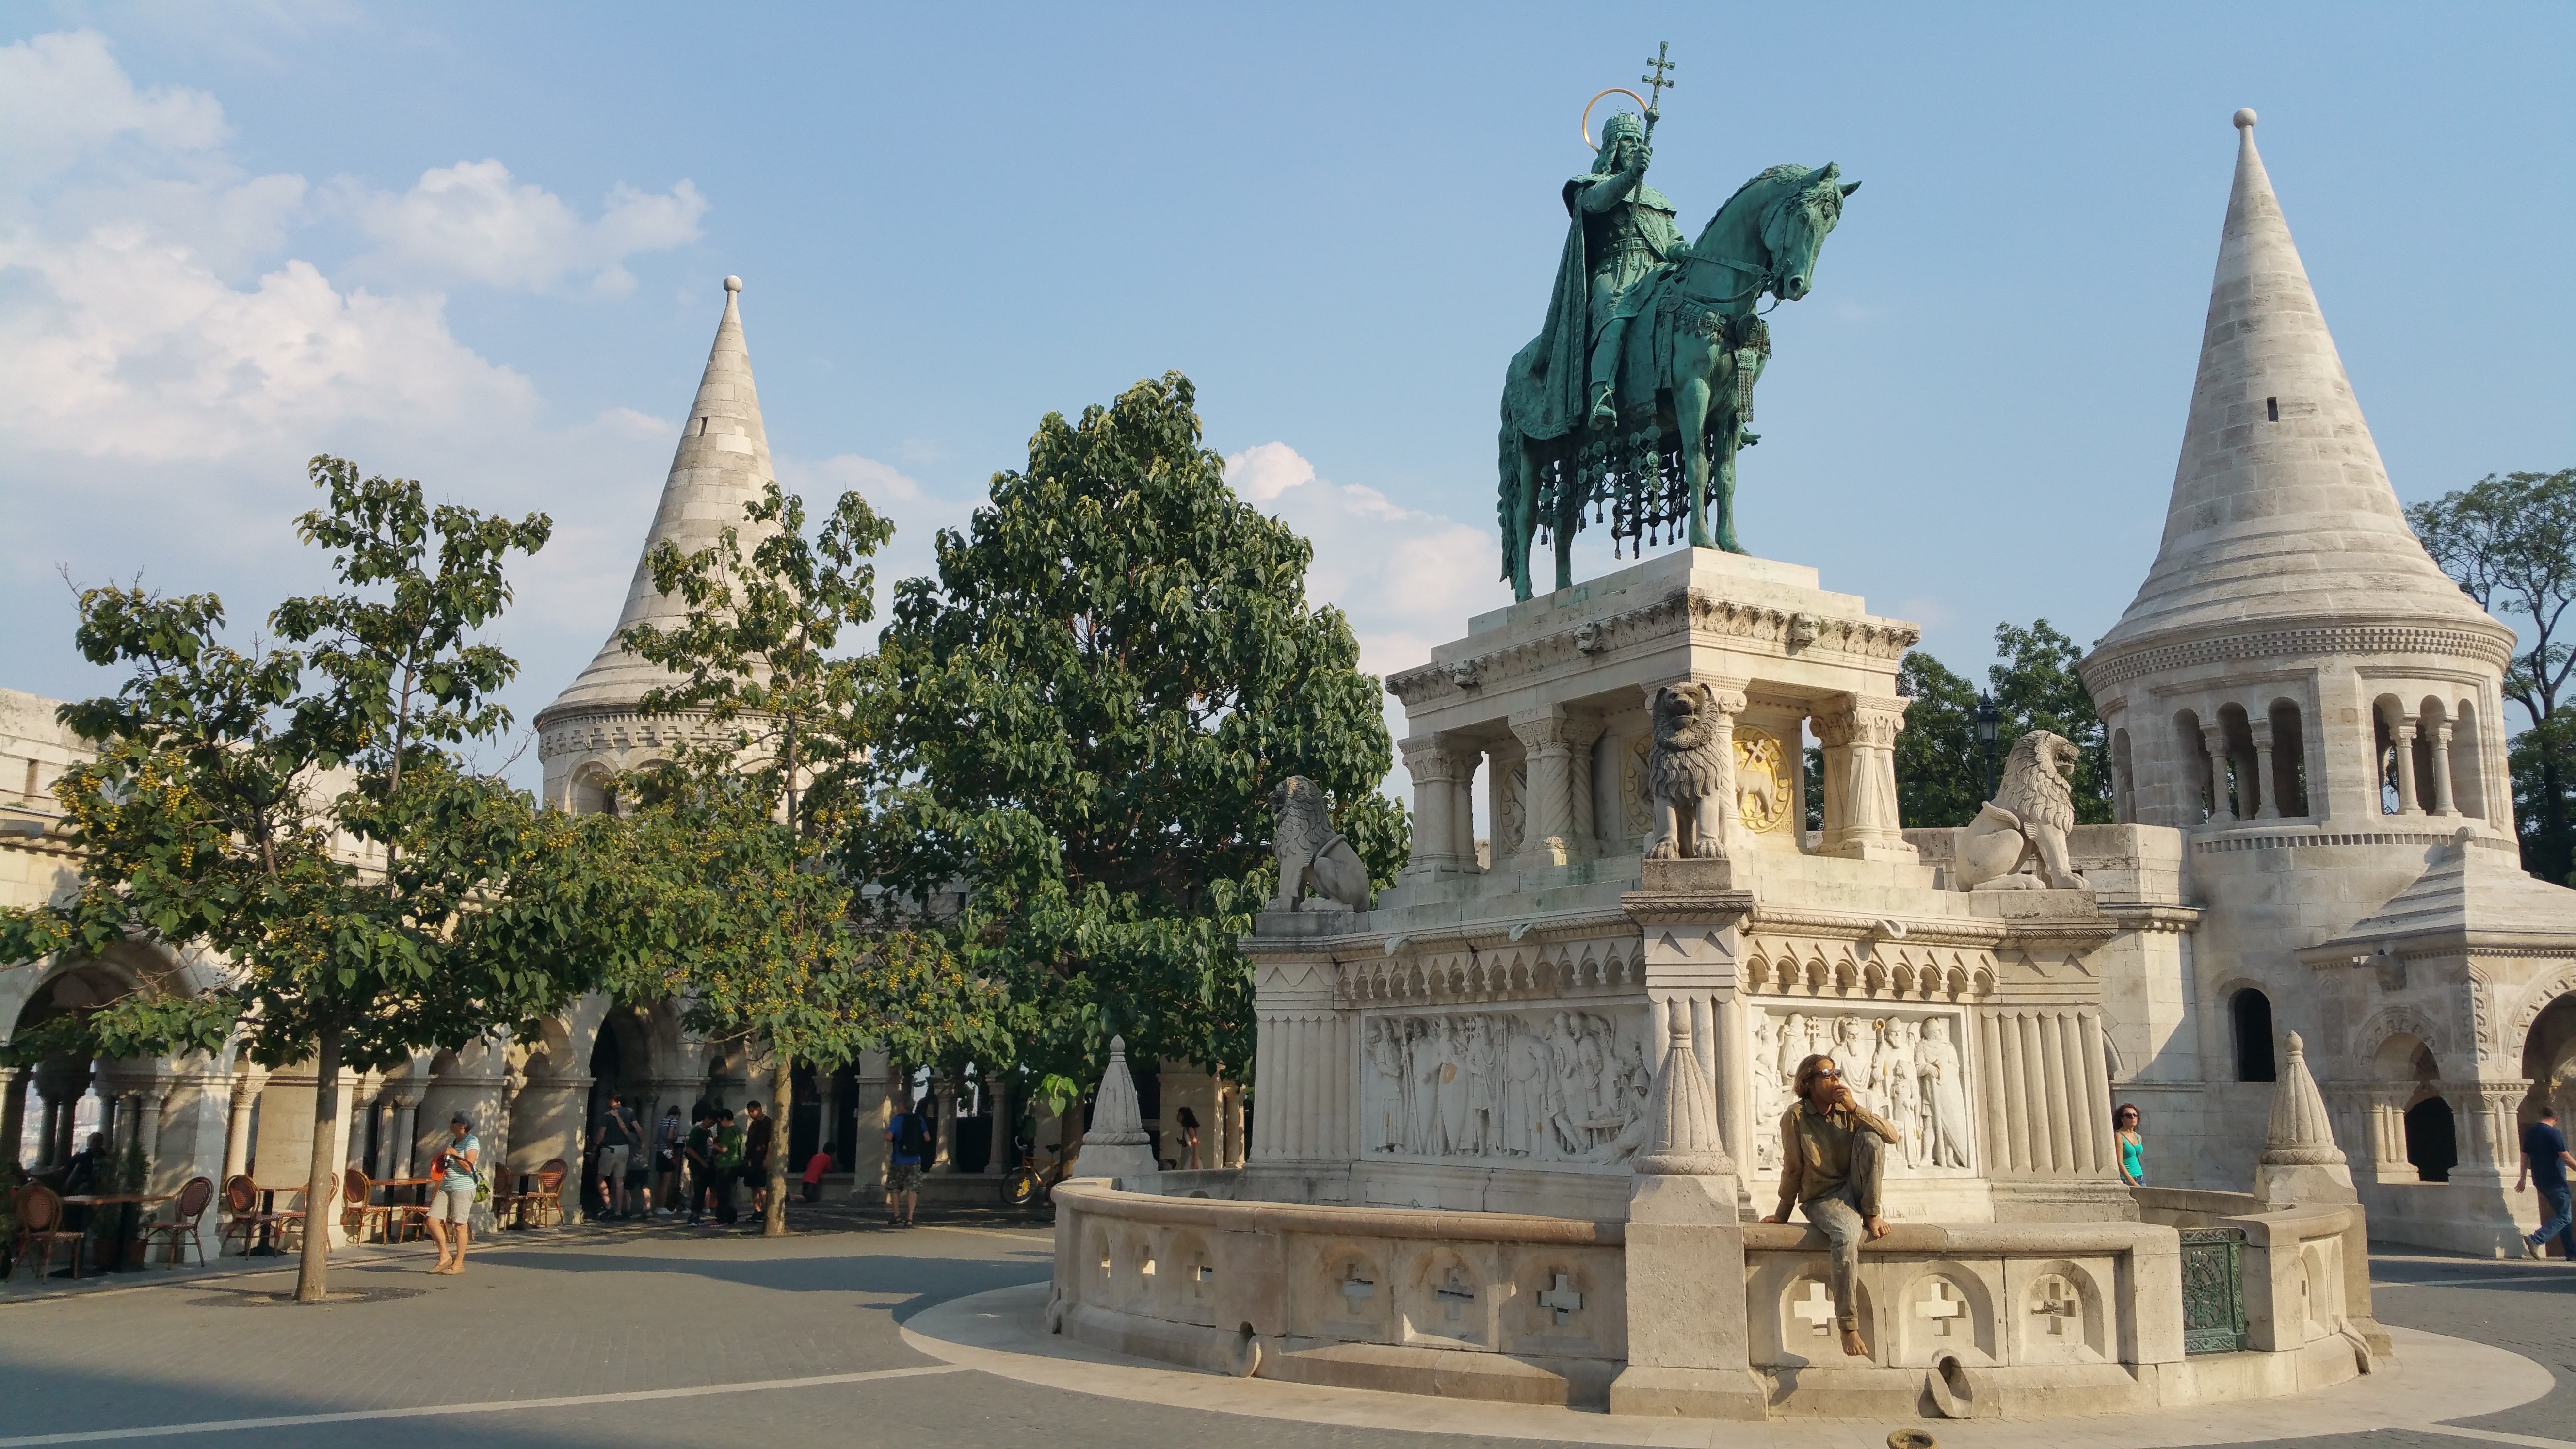
palace, monument, fisherman, plaza, landmark, tourism, place of worship, temple, budapest, hungary, town square, bastion, tours, historic site, ancient history, fisherman's bastion